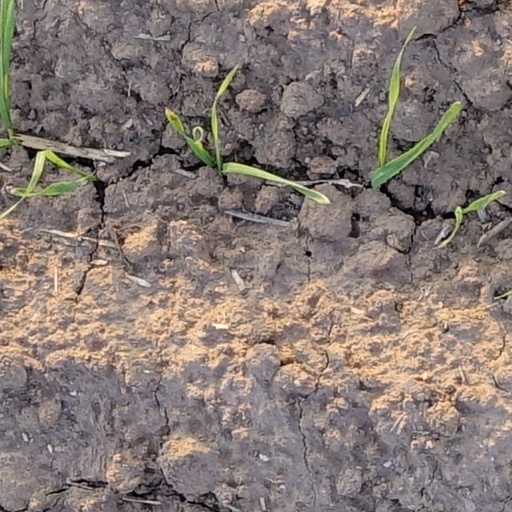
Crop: wheat